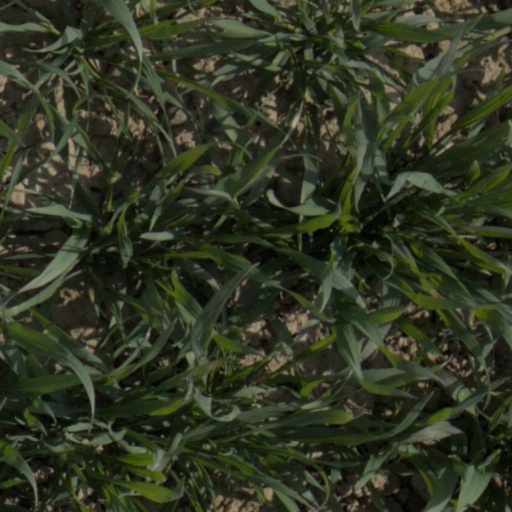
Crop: wheat